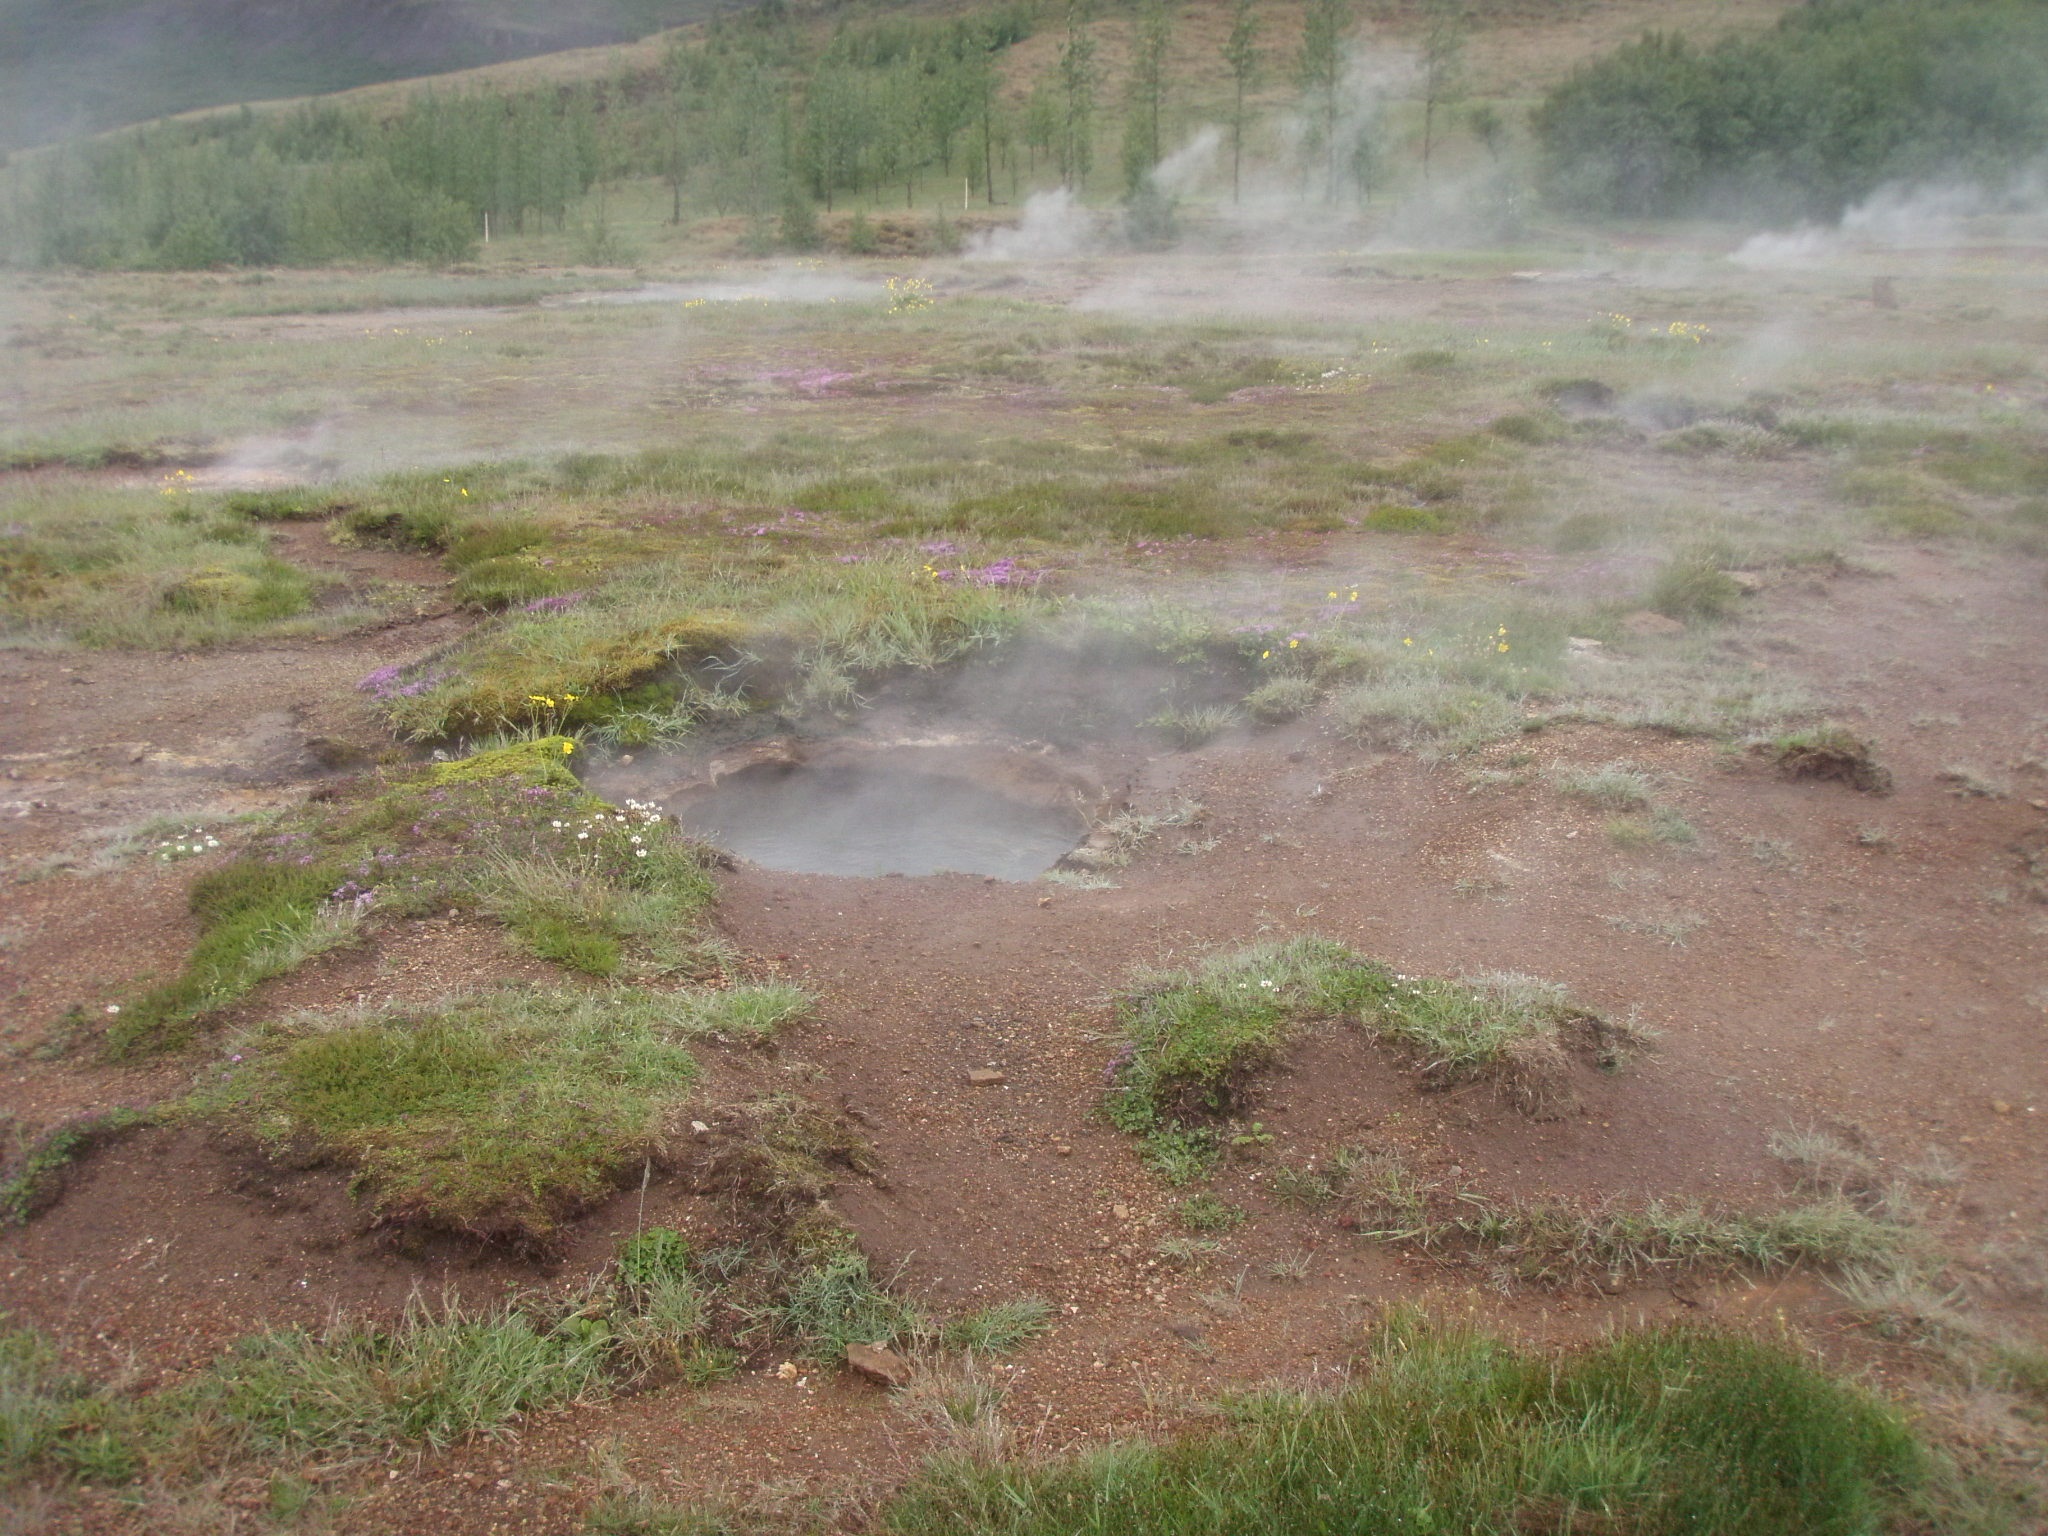
landscape, nature, stream, natural, soil, iceland, mountains, geyser, stream bed, landform, geographical feature, geological phenomenon